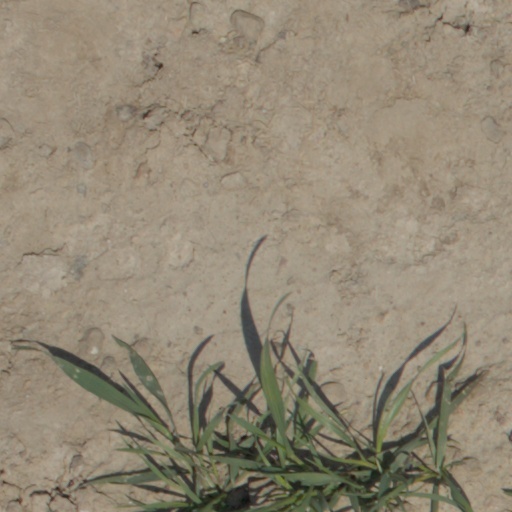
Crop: wheat